The Mosquito Coast (TV series)

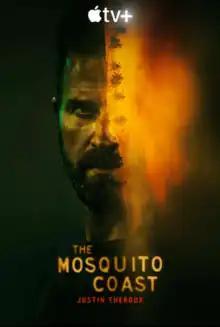
Official poster

The Mosquito Coast is an American drama television series developed by Neil Cross and Tom Bissell based on the novel of the same name by Paul Theroux published in 1981. Premiering in 2021, it also used the novel's 1986 film adaptation (which starred Harrison Ford) as a source. The series stars Justin Theroux, nephew of Paul, and Melissa George in lead roles, with Logan Polish and Gabriel Bateman rounding out the main cast. Justin Theroux also serves as executive producer of the series, along with Rupert Wyatt who directed the first two episodes.